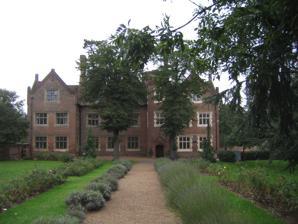
Building: Eastbury Manor House
Country: United Kingdom
Year built: 1573
For Eastbury House in Dorset, see Eastbury Park . Manor House in Barking, England Eastbury Manor House Front view Type Manor House Location Eastbury Square, Barking, England Coordinates 51°32′3.5″N 0°5′58″E / 51.534306°N 0.09944°E / 51.534306; 0.09944 OS grid reference TQ 45709 83804 Area London Borough of Barking and Dagenham Built 1570s Architectural style(s) Elizabethan Governing body London Borough of Barking and Dagenham Owner National Trust Listed Building – Grade I Official name Eastbury Manor Designated 28 May 1954 Reference no. 1359303 Location of Eastbury Manor House in Barking and Dagenham Eastbury Manor House is a Grade I listed building situated in the London Borough of Barking and Dagenham in Greater London , England. It dates to the Elizabethan period, although the land on which it was built was formerly part of the demesne of Barking Abbey . The house is owned by the National Trust but has been managed since the 1930s by the London Borough of Barking and Dagenham and its predecessors. It is open to the public for 10 months of every year. History The land on which Eastbury House now stands was once part of the demesne of Barking Abbey . The house was built in the 1570s by Clement Sisley, a wealthy merchant, who purchased the land after the dissolution of Barking Abbey. It was probably the first brick built building in the area at that time; it had glass windows and very high chimneys, indicating the wealth of the owner. Glass was probably imported from Italy as at that time English glass was relatively poor in quality. A dendrochronology survey dates the timber roof to 1566 and there is documentary evidence which describes the dates 1572 carved in the brickwork and 1573 on a lead water spout indicating finishing touches to the building. Daniel Lysons in his "Environs of London" commented: "There is a tradition relating to this house, either, as some say, that the conspirators who concerted the Gunpowder Plot held their meetings there, or as others, that it was the residence of Lord Monteagle when he received the letter that led to its discovery"; both, perhaps, equally devoid of foundation. The house fell into increasing dilapidation from the late 18th century. The Great Tower Staircase was demolished by 1814. Wooden flooring and original fireplaces were removed in the 1830s. By the late 19th century only the west wing of the house was habitable. In 1918 the house was bought by the National Trust and was restored. In 1931 it opened as the Museum of Barking. The house is managed by the London Borough of Barking and Dagenham. The building was given Grade I listed status in 1954. In recent years it has benefitted from a major restoration programme, financed through several successful Heritage Lottery Fund bids.  The latest phase completed in 2010 includes a major permanent exhibition on the history of the building and its various owners. References